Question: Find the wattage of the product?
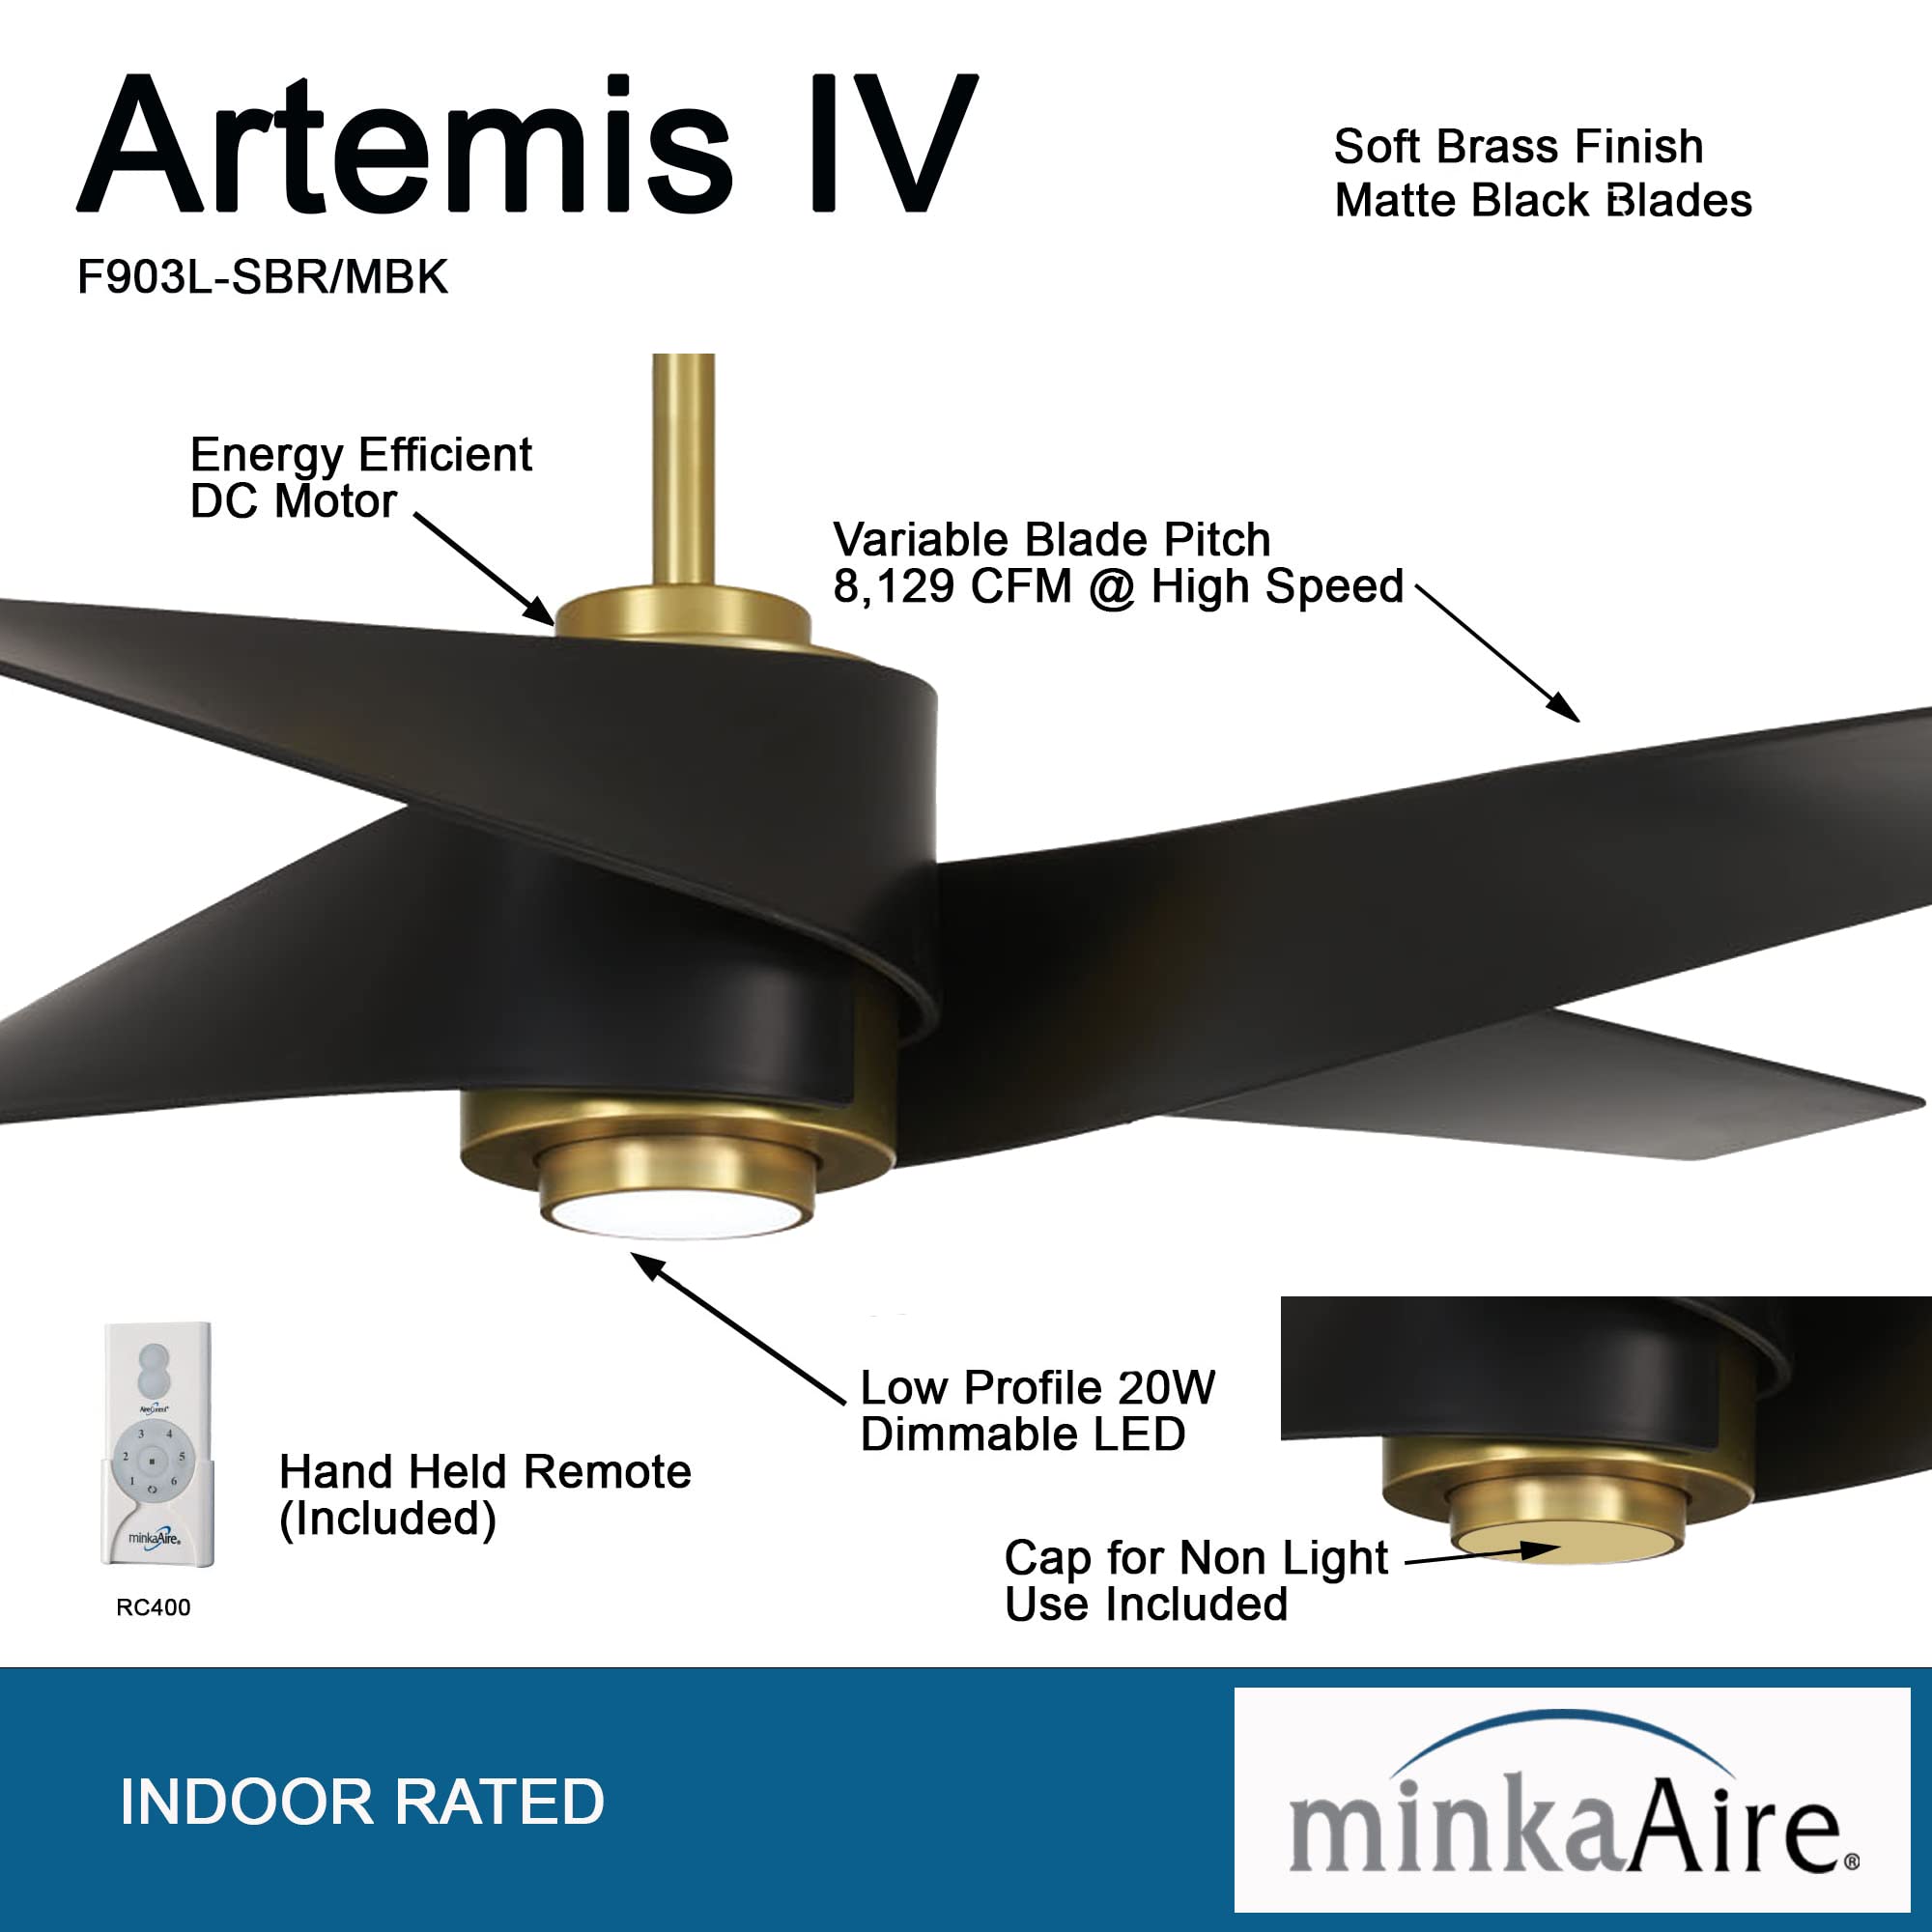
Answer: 20.0 watt